Riksväg 1

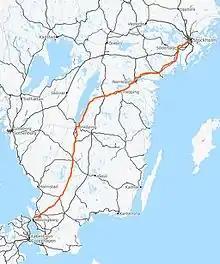
Riksväg 1's stretching between Helsingborg and Stockholm.

Riksväg 1 was 1945 to 1962 the trunk road between Helsingborg and Stockholm. Its importance as a trunk road have nowadays been replaced by the international E-road network E4 which partly runs in parallel with "Riksväg 1". In 1960 the complete distance of "Riksväg 1" was 588 kilometers, while the corresponding distance of the E4 today is 561 kilometers.